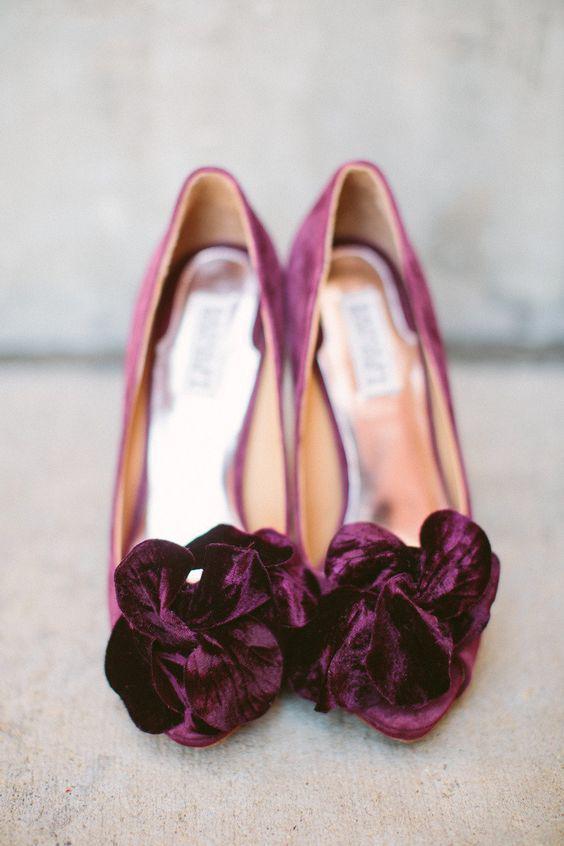
your wedding shoes are a detail you can really show your personal style with .
Relation: Subjective